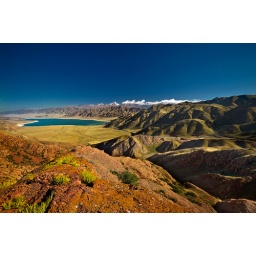
lake in the mountains